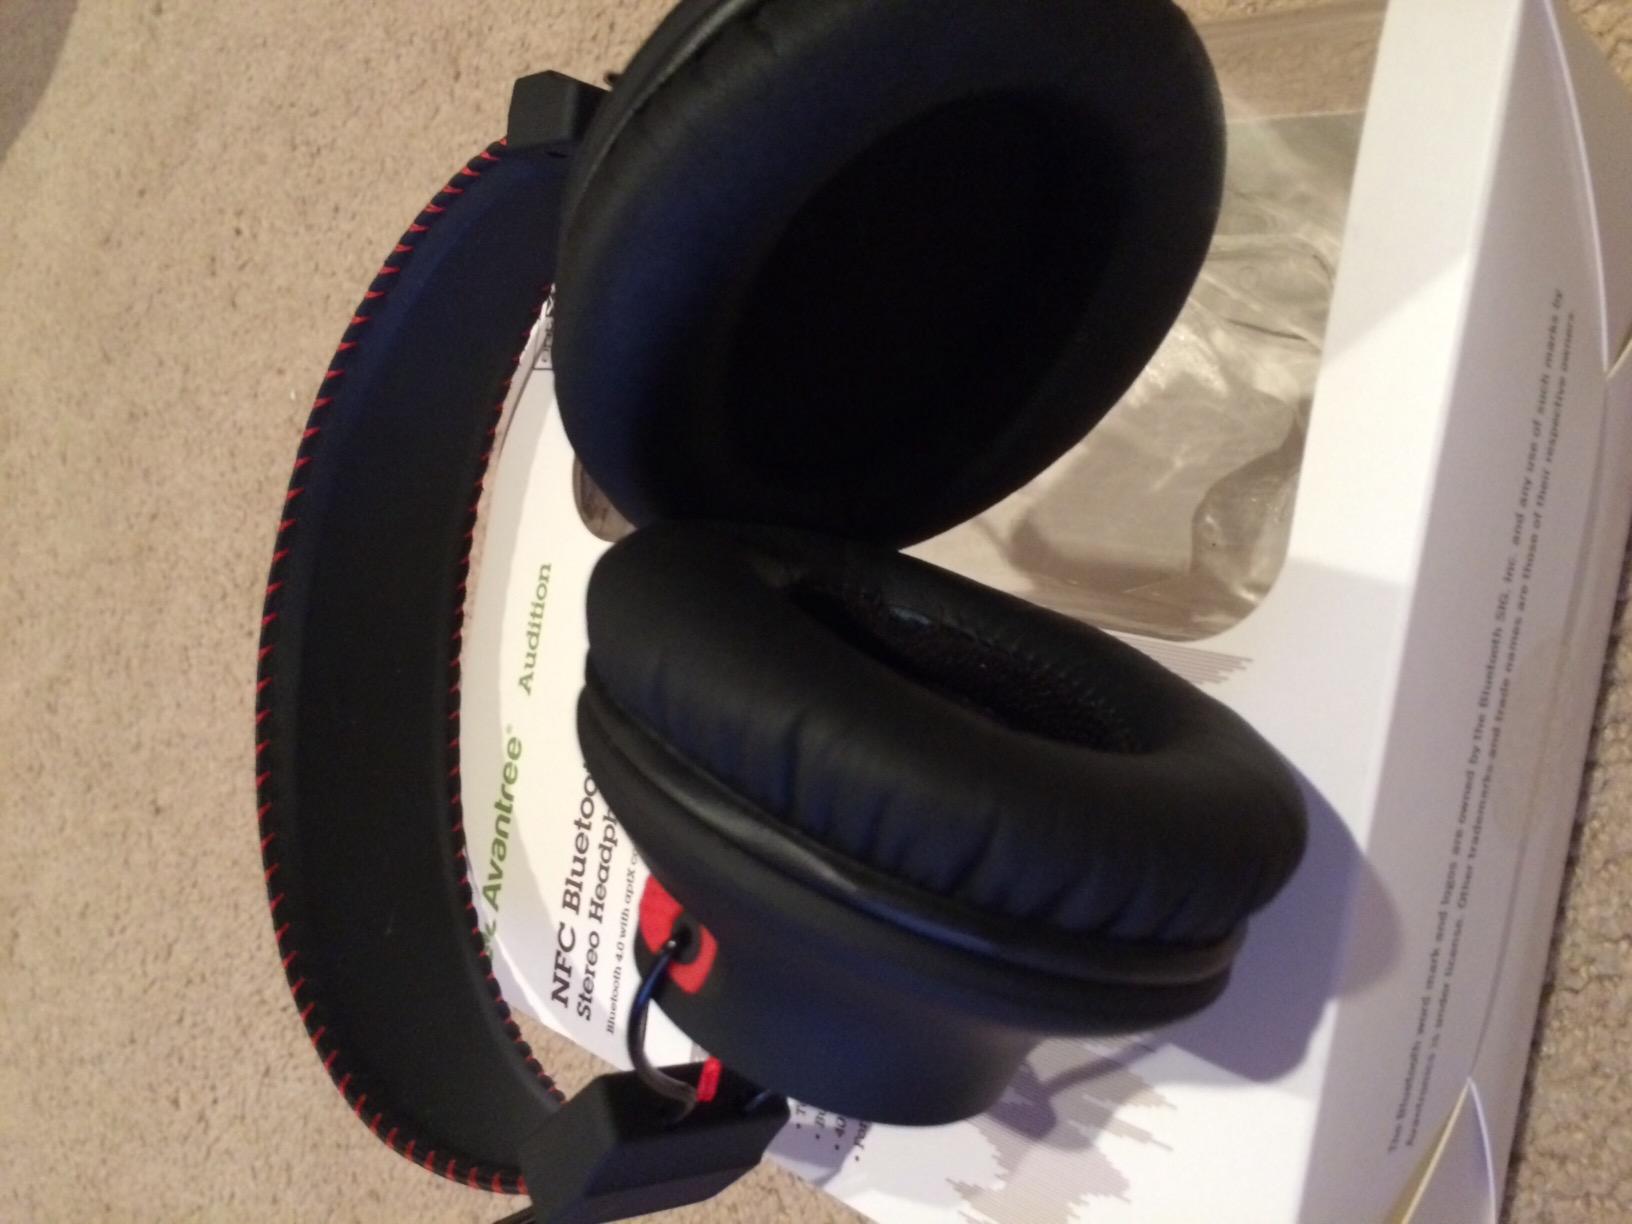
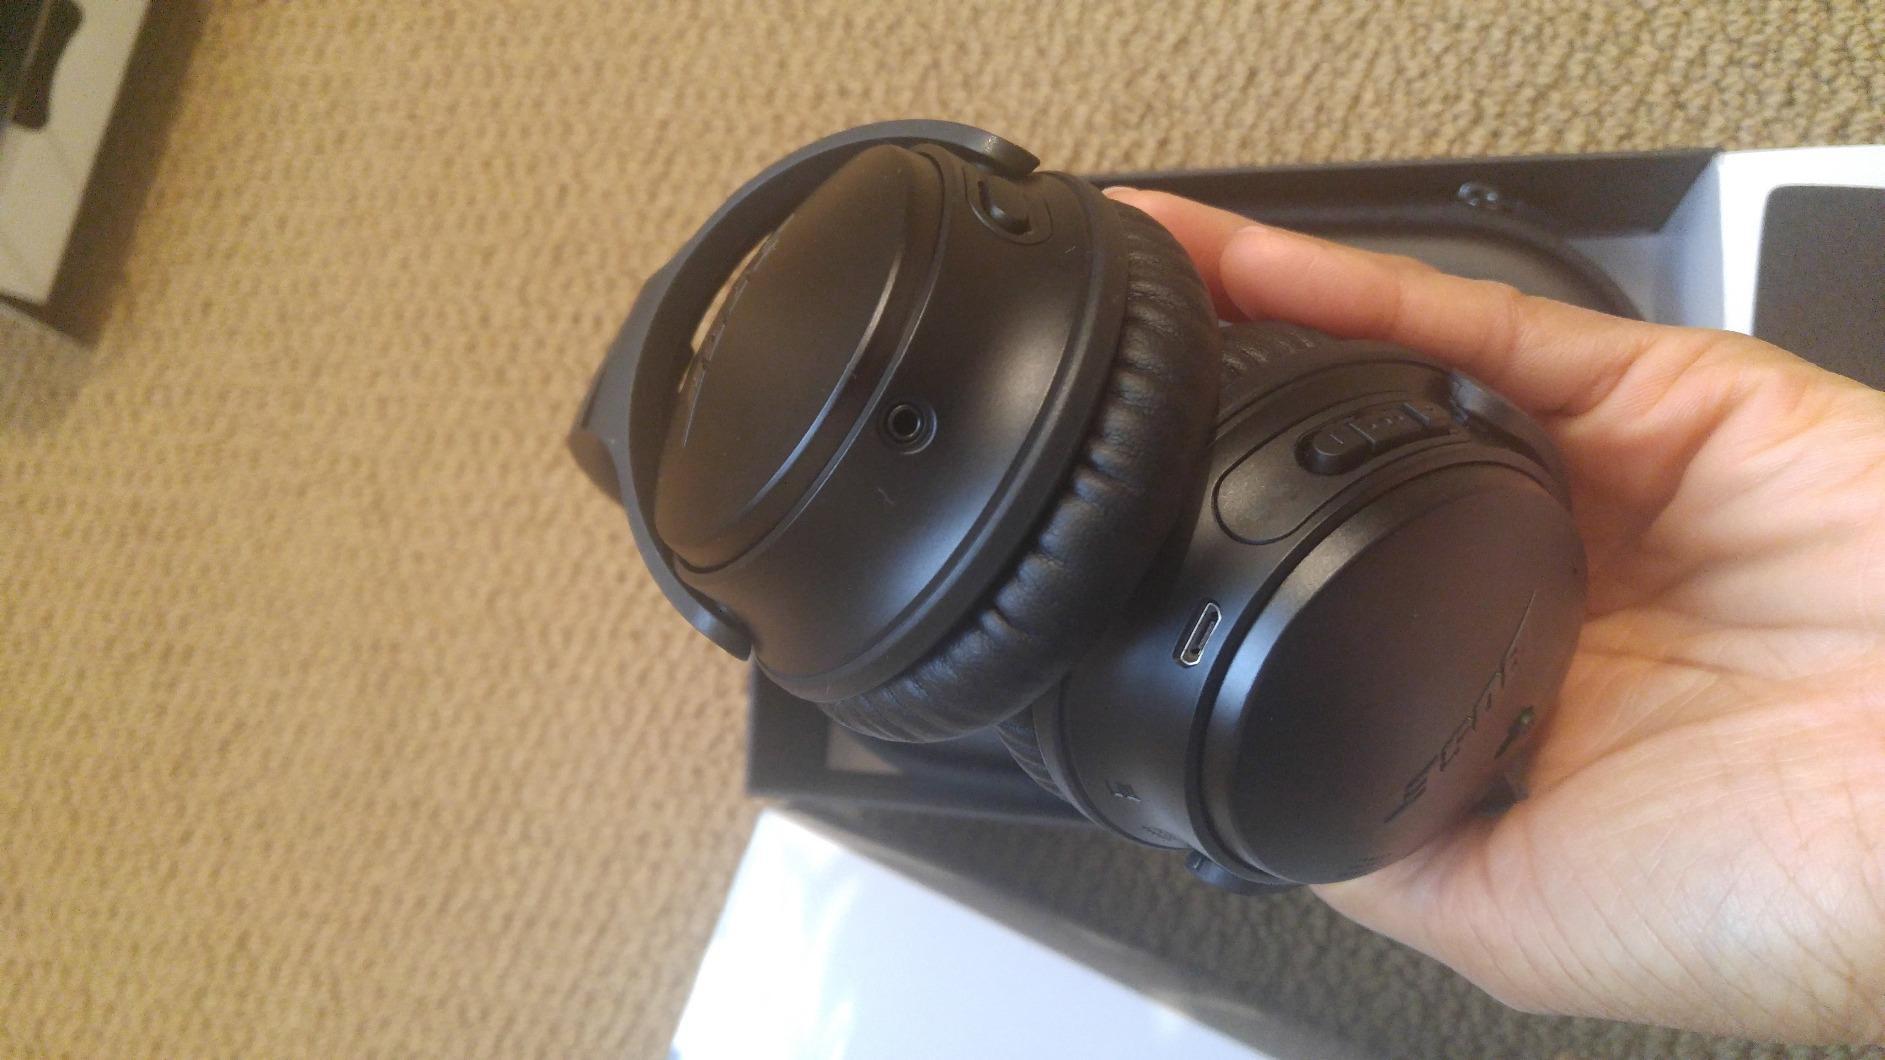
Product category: headphones
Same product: no